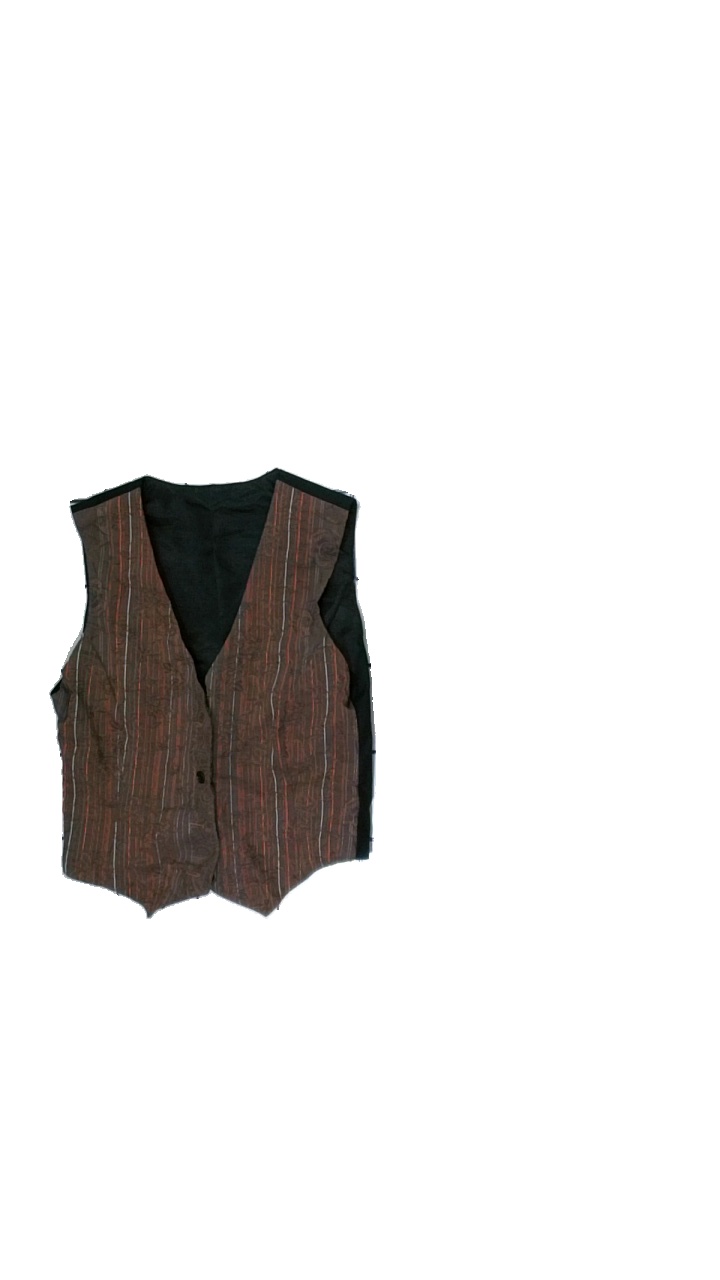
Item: Vest (Ladies)
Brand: Missing
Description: randig väst med blommor
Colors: Red, Brown, White
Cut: Regular, V-collar
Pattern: Striped
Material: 72% cotton 28% viscose
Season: All
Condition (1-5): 5
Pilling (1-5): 5
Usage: Reuse
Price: <50